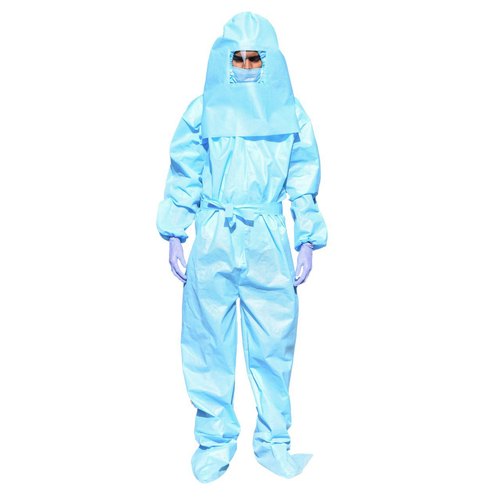
Objects detected:
Mask
Gloves
Gloves
Coverall